Charlotte Brontë

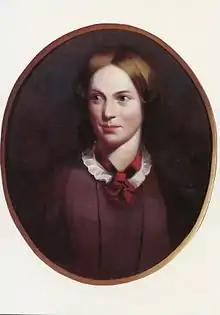
Portrait by J. H. Thompson at the Brontë Parsonage Museum

Charlotte became pregnant soon after her wedding, but her health declined rapidly and, according to Gaskell, she was attacked by "sensations of perpetual nausea and ever-recurring faintness". She died, along with her unborn child, on 31 March 1855, three weeks before her 39th birthday. Her death certificate gives the cause of death as phthisis, but biographers including Claire Harman and others suggest that she died from dehydration and malnourishment due to vomiting caused by severe morning sickness or hyperemesis gravidarum. She was buried in the family vault in the Church of St Michael and All Angels at Haworth.